Georgian conquest of Shirvan

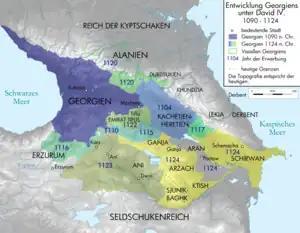
Expansion of Kingdom of Georgia under David IV's reign

The Georgian conquest of Shirvan was a military conquest of Shirvan by David IV the Builder during the Georgian–Seljuk wars.